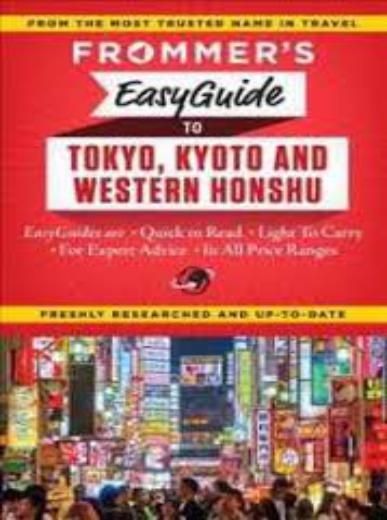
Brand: Frommer's
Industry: Necessities